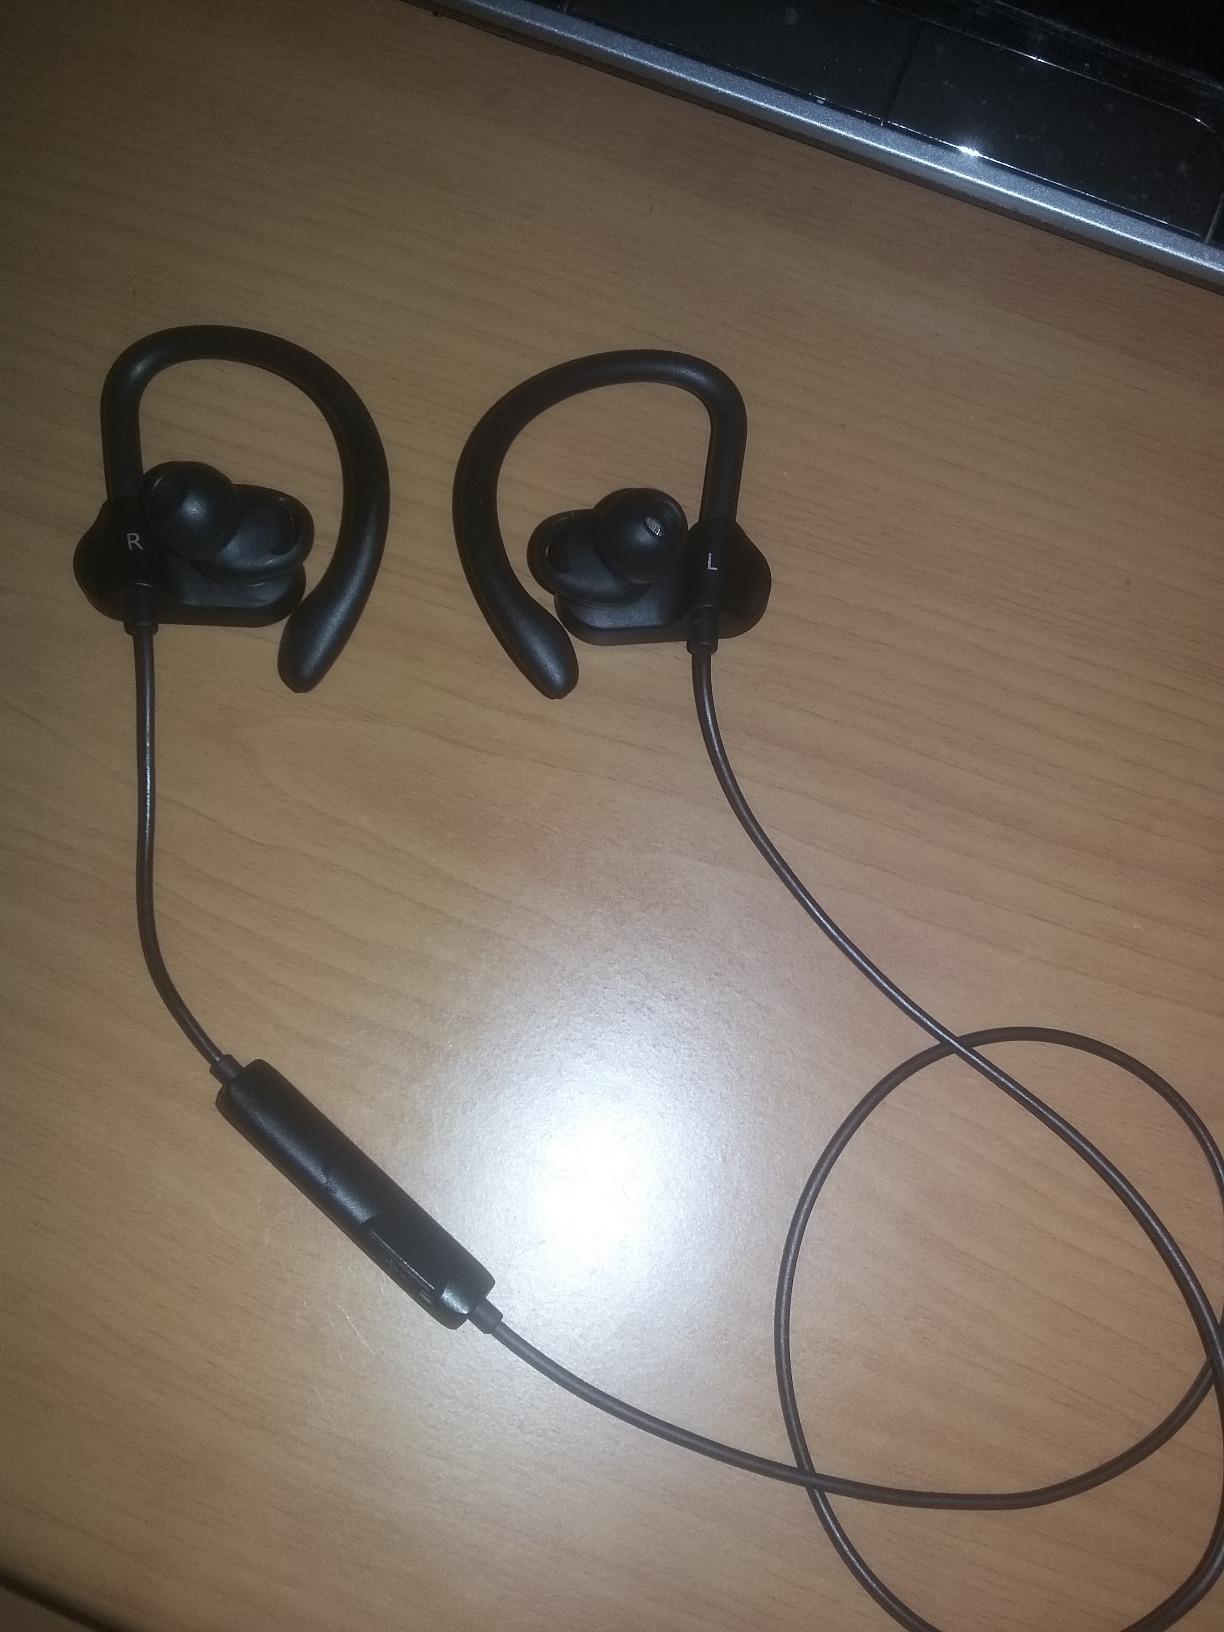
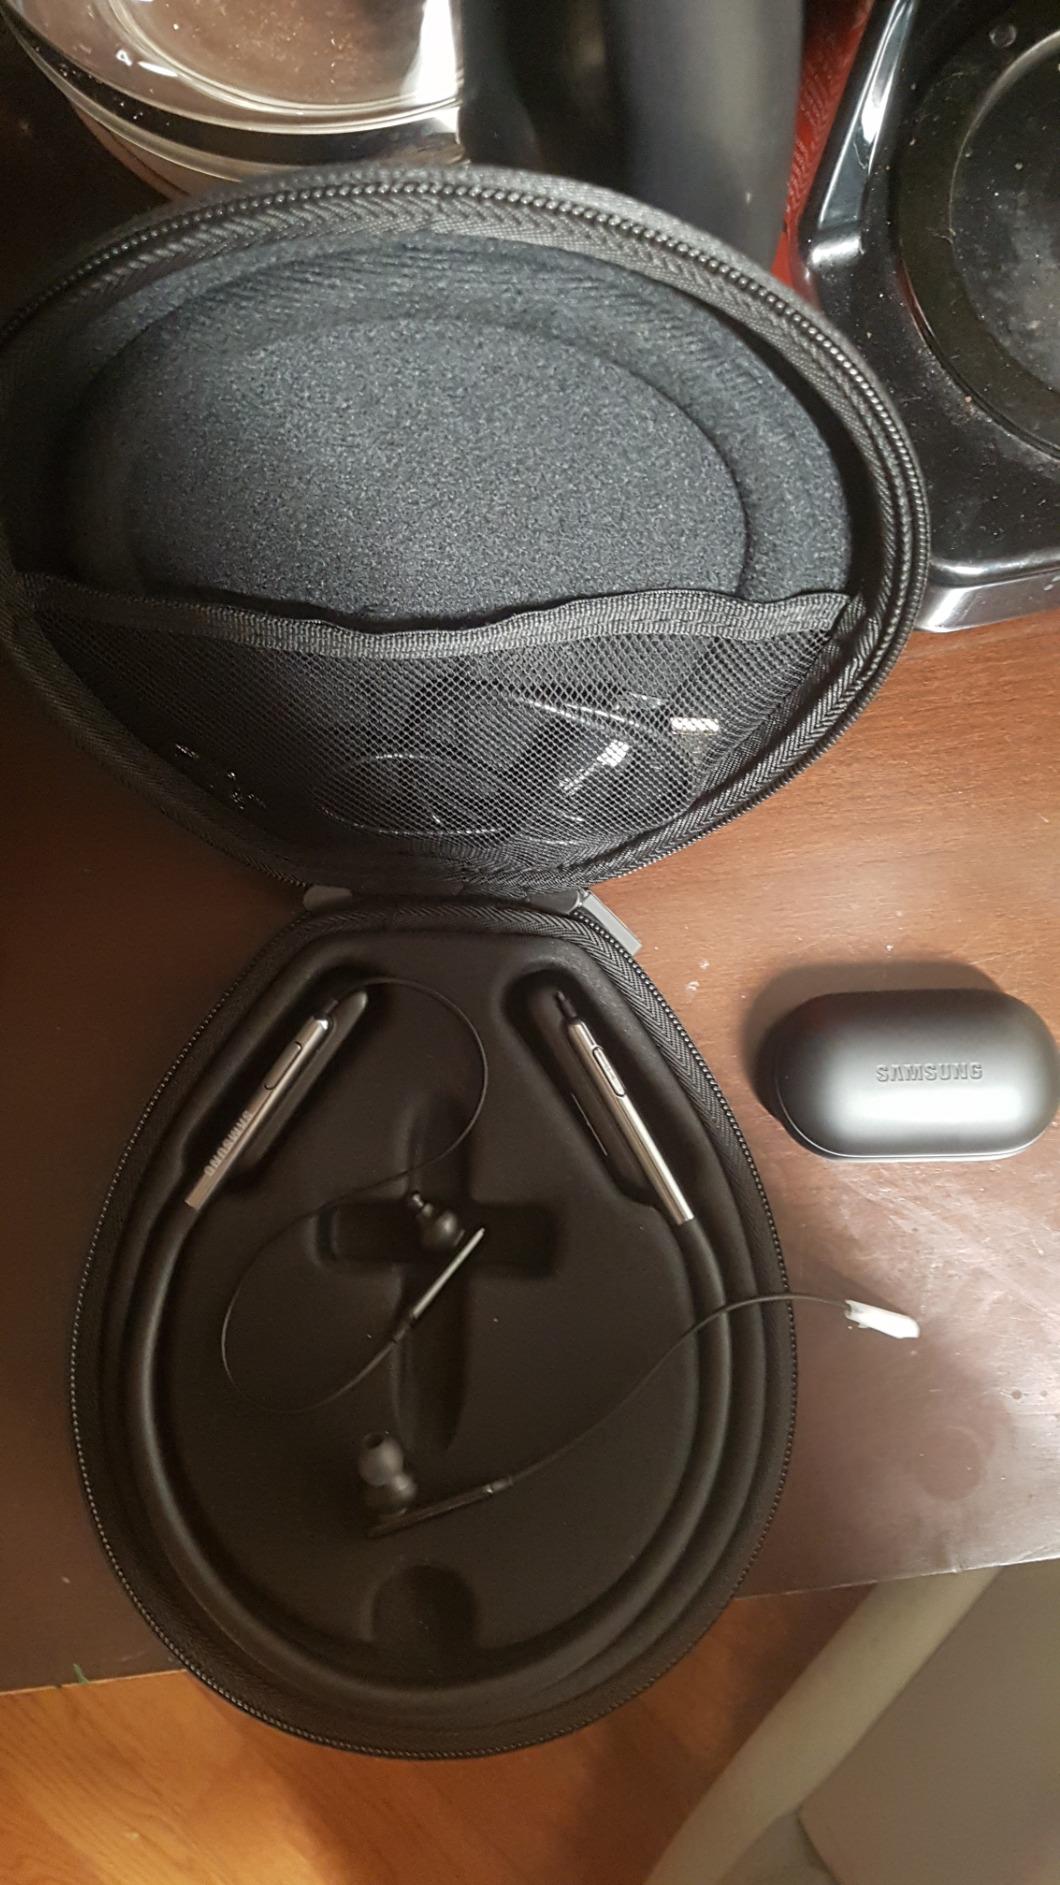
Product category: headphones
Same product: no